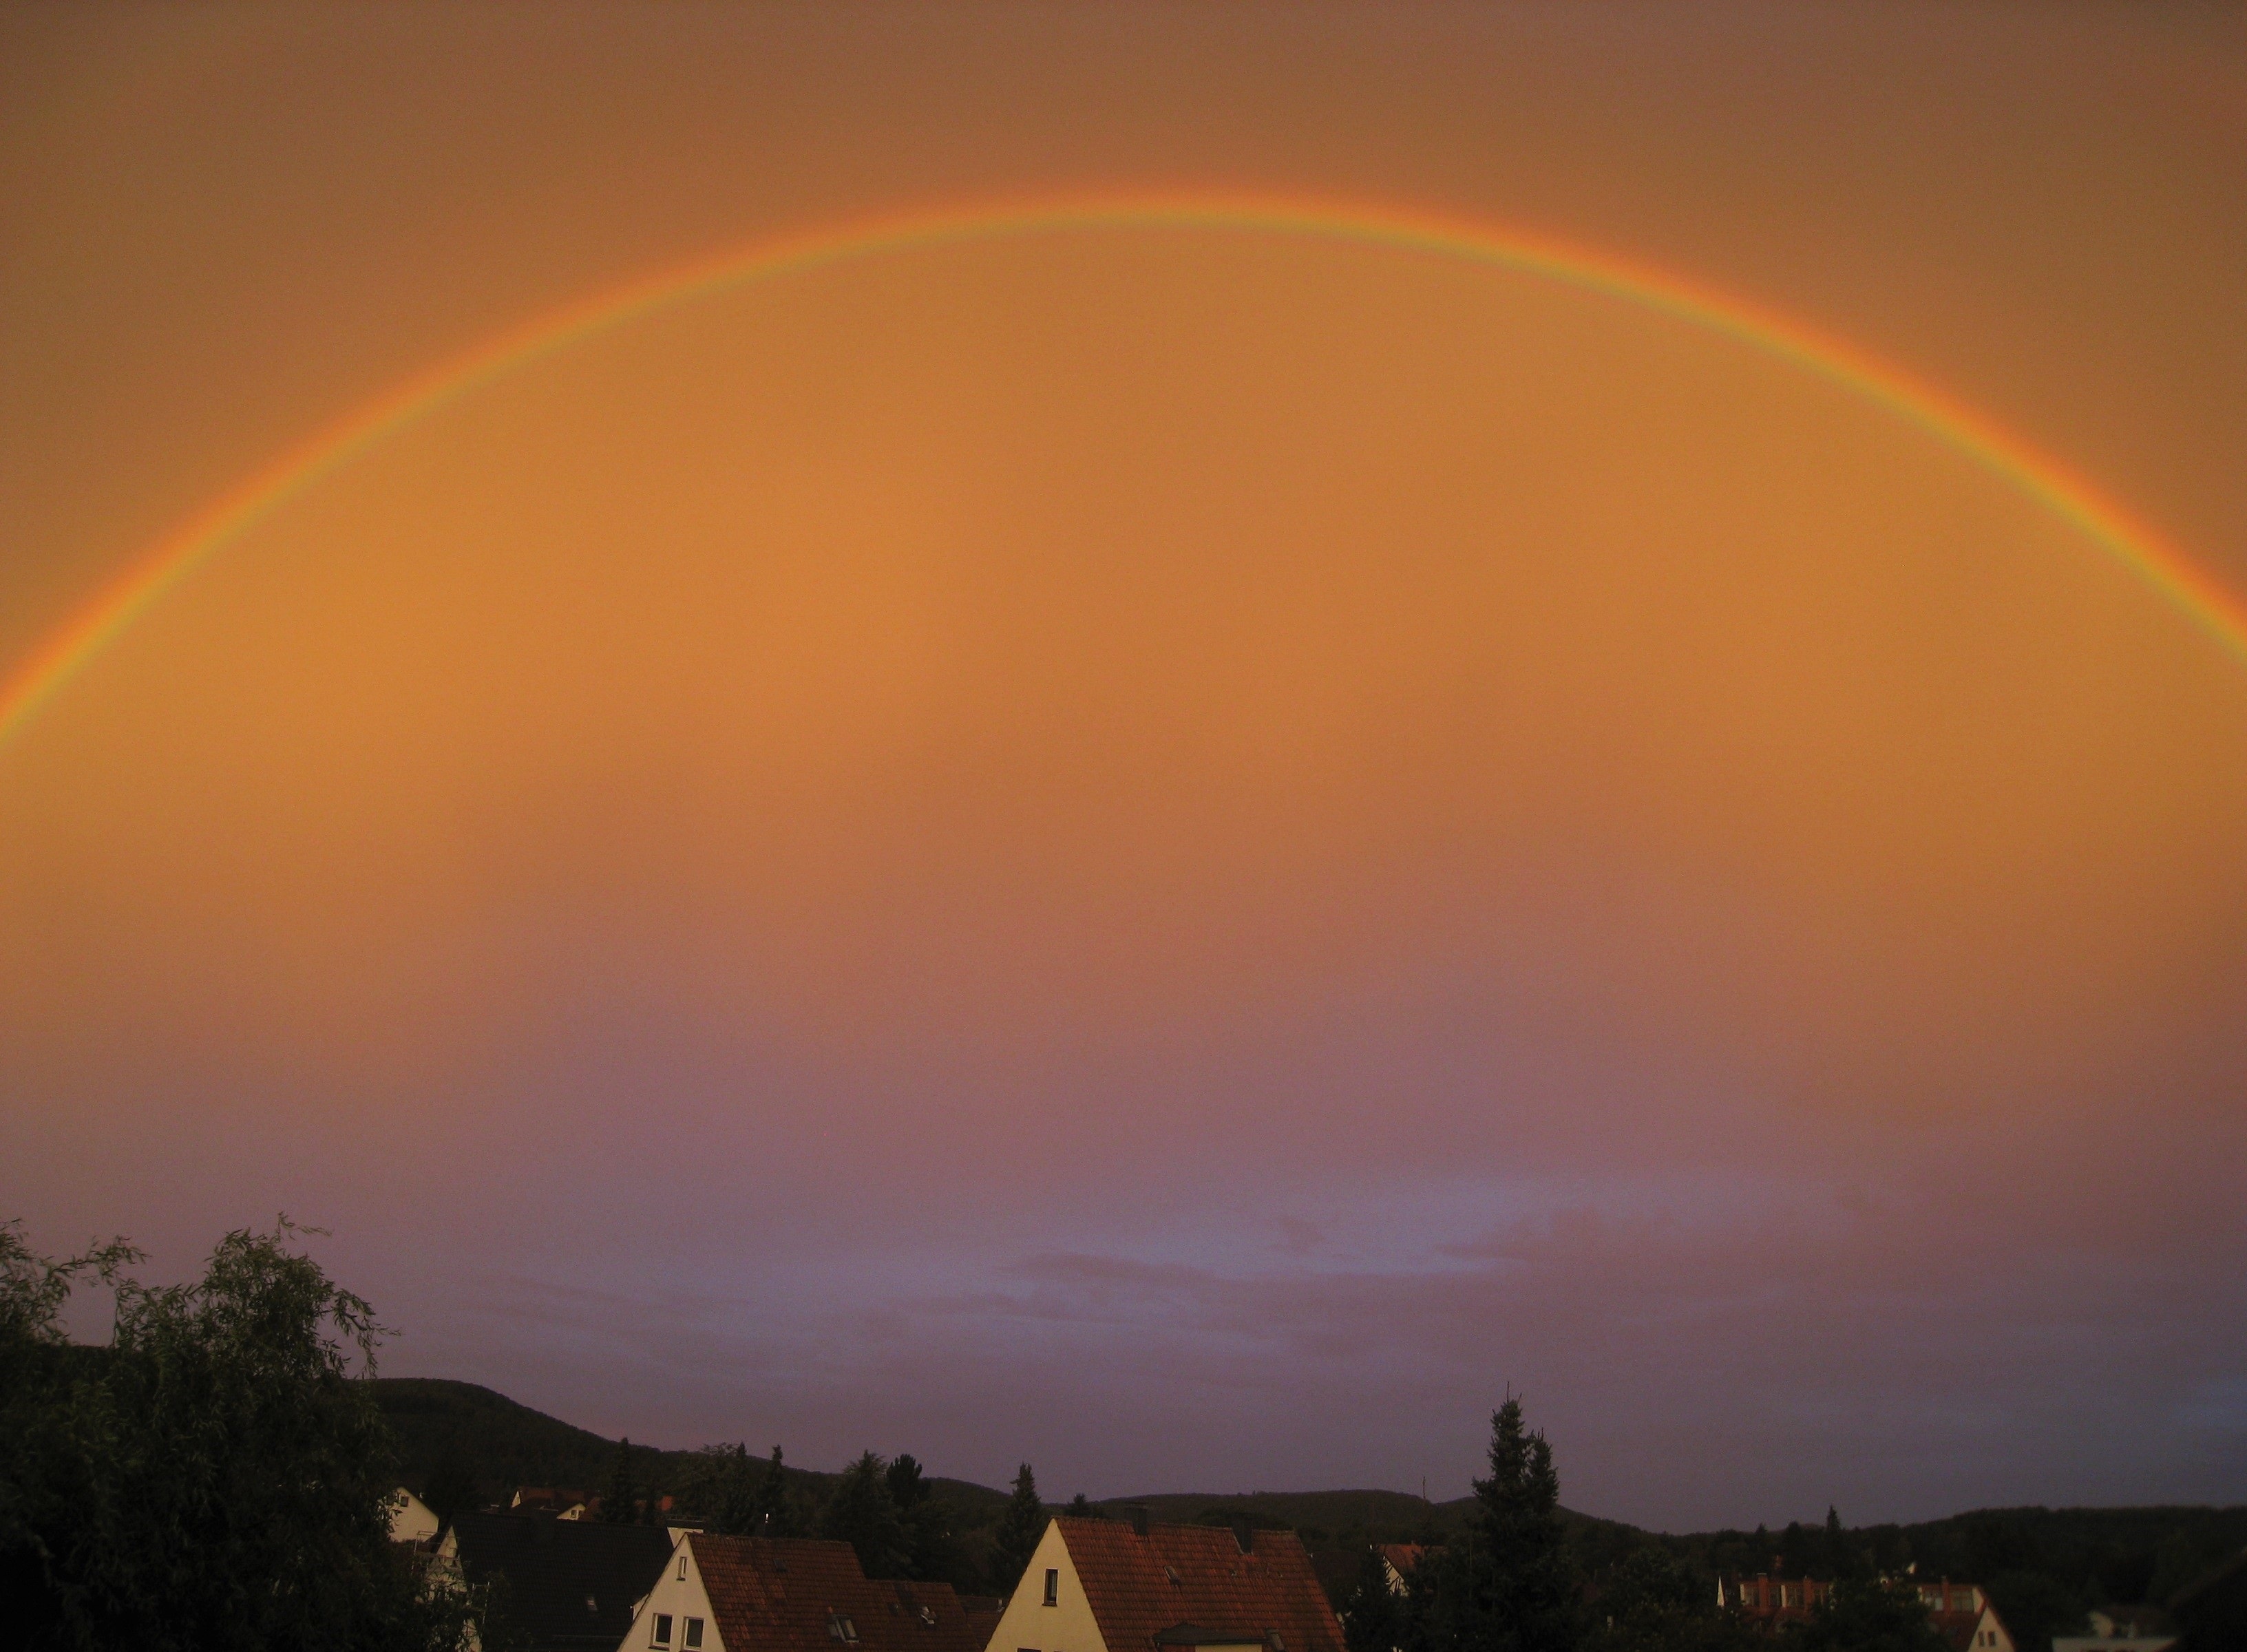
nature, cloud, sky, sun, sunrise, sunset, sunlight, dawn, atmosphere, dusk, evening, reflection, farbenspiel, skies, rainbow, homes, spectrum, afterglow, natural spectacle, natural phenomenon, rainbow colors, atmospheric optical phenomena, colored light ribbon, light spectrum, full rainbow, meteorological phenomenon